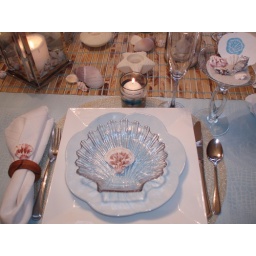
Shell plates, shells in sand in martini glasses as place settings and shells scattered on the table create this setting.